Jersey Girl (2004 film)

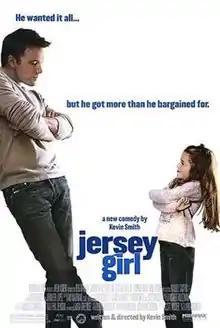
Theatrical release poster

Jersey Girl is a 2004 American comedy-drama film written, co-edited and directed by Kevin Smith. It stars Ben Affleck and Liv Tyler with George Carlin (in his final live-action film appearance), Stephen Root, Mike Starr, Raquel Castro, Jason Biggs and Jennifer Lopez in supporting roles. The film follows a widowed man who must learn how to properly take care of his precocious daughter after her mother dies during childbirth.